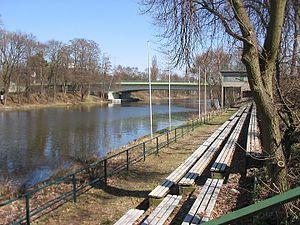
Jean, Joseph, Xavier, Émile Ganeval, né le 24 décembre 1894 à Brest et mort le 12 janvier 1981 à Paris, est un militaire et homme politique français.